Chief White Eagle

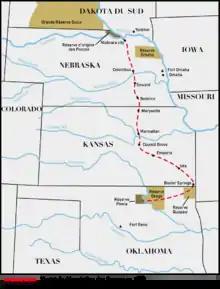
Route of the 1877 Ponca Trail of Tears

The removal lasted 54 miserable days, beginning on May 16, 1877, and ending on July 9, 1877, with many deaths occurring en route. The removal was plagued by torrential rains which flooded the unpaved dirt roads, miring the Ponca in mud for most of the march. A tornado struck the Ponca removal party on June 7, 1877, near Milford, Nebraska, killing one child and injuring many others. The federal agent in charge of the removal described the event as follows: